Nelson T. Johnson

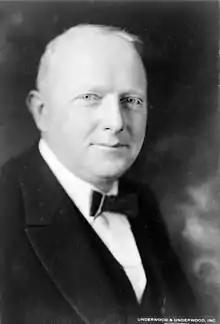
Johnson in the 1920s

Nelson Trusler Johnson (April 3, 1887 – December 3, 1954) was an American diplomat who served as the US Minister to China from 1929 to mid-September 1935. Then, until 1941, he was US Ambassador to the Republic of China and then to Australia from 1941 to 1945.